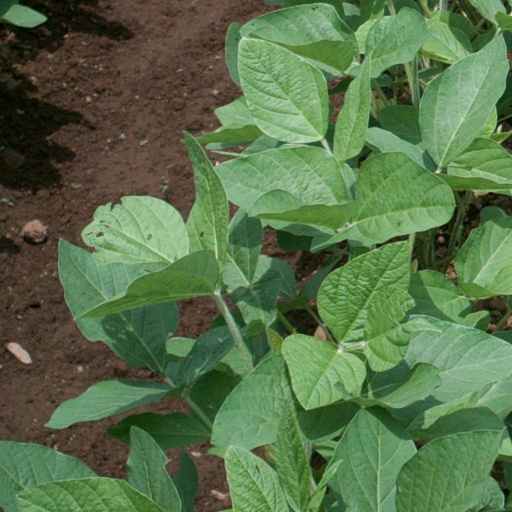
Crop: soybean